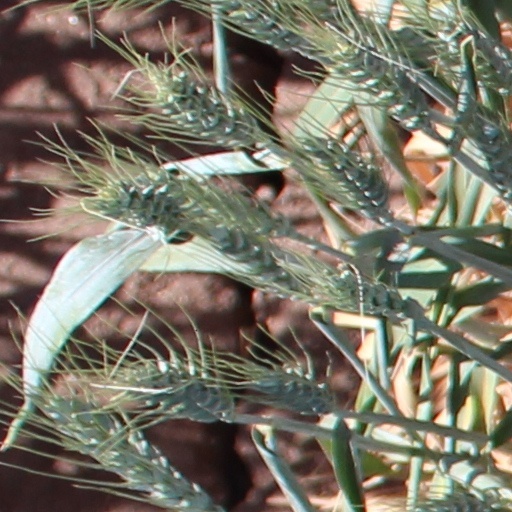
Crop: wheat